Haitian Vodou

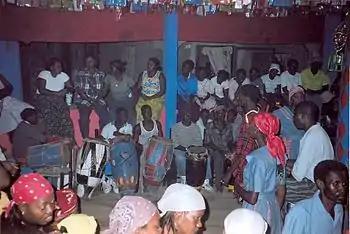
A Vodou ceremony taking place in an in Jacmel, Haiti

The main ceremonial room in the is the , understood as a microcosmic representation of the cosmos. In the , brightly painted posts hold up the roof; the central post is the , which is used as a pivot during ritual dances and the pillar through which the enter the room during ceremonies. It is around this central post that offerings, including both patterns and animal sacrifices, are made. However, in the Haitian diaspora many Vodouists perform their rites in basements, where no are available. The typically has an earthen floor, allowing libations to the to drain directly into the soil; where this is not possible, libations are poured into an enamel basin. Some include seating around the walls.